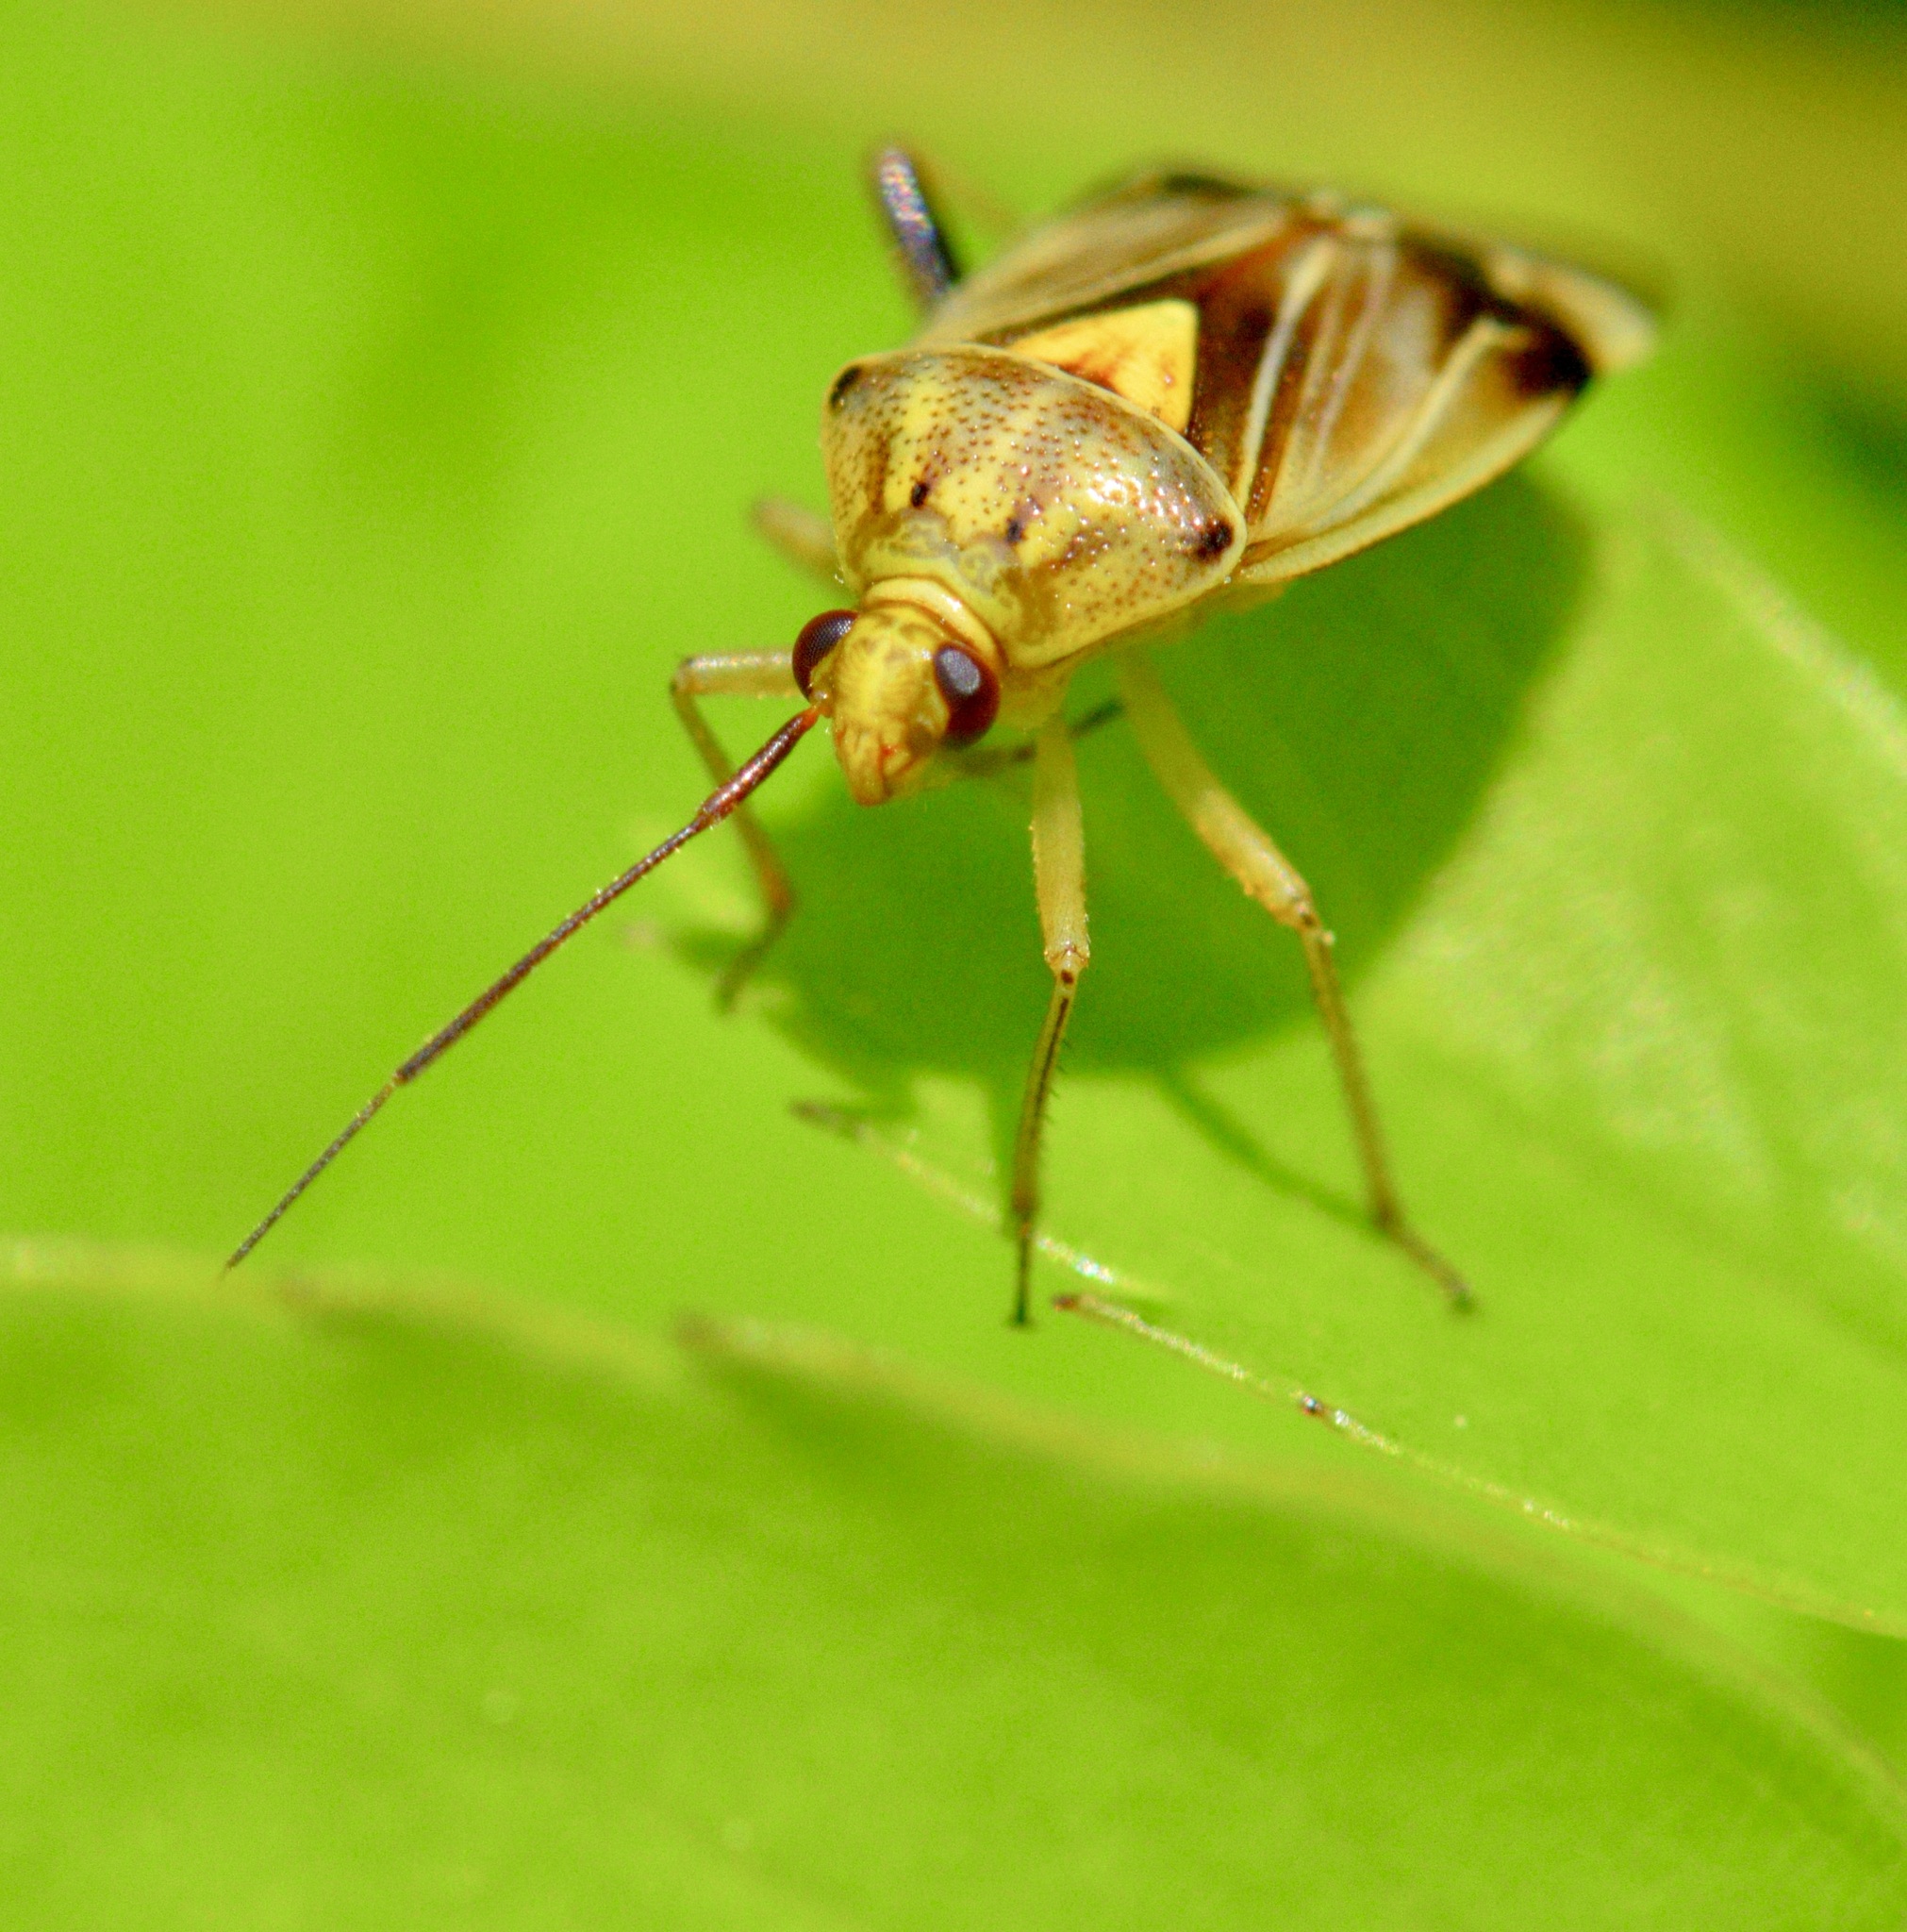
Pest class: lygus_bug